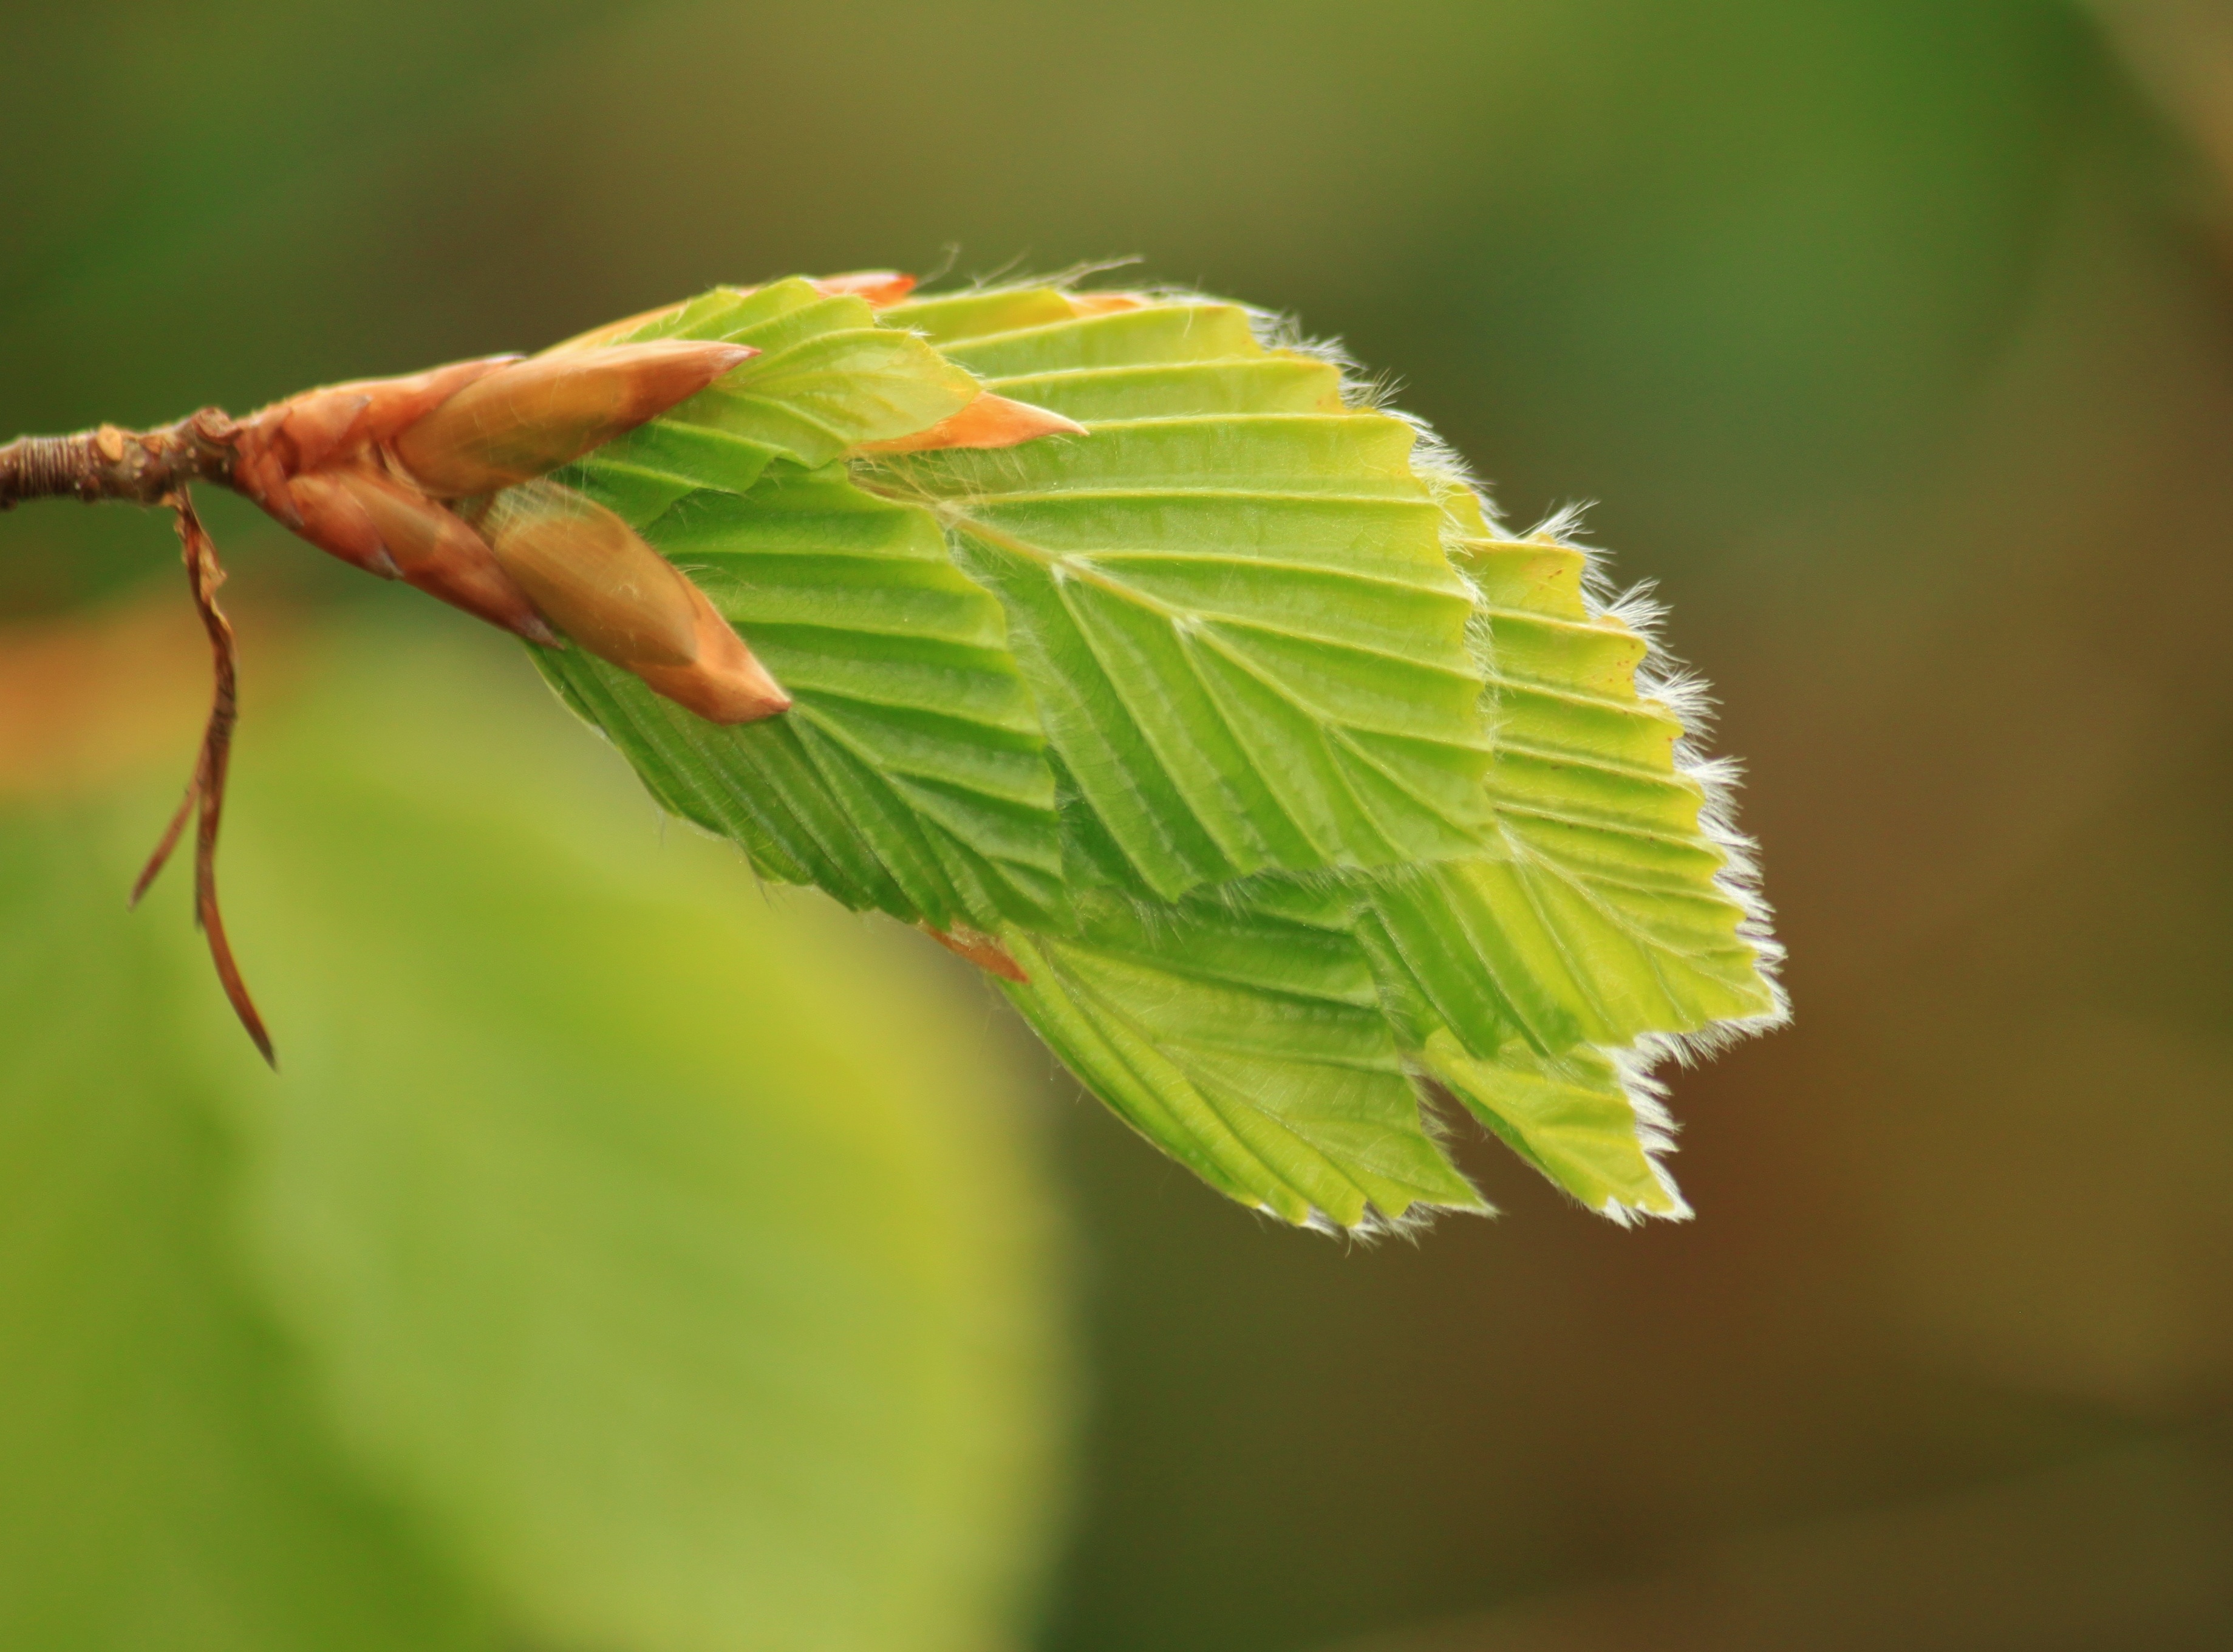
tree, nature, branch, bird, structure, growth, plant, leaf, flower, young, spring, green, insect, fresh, botany, yellow, flora, fauna, sprout, close up, deciduous tree, deciduous forest, leaves, bright, bud, beech, awakening, shoots, macro photography, live new, green leaf, lime green, beech leaf, leaf structure, boy shoots, beech leaves, knock out, young beech leaves, book industry, grass family, plant stem